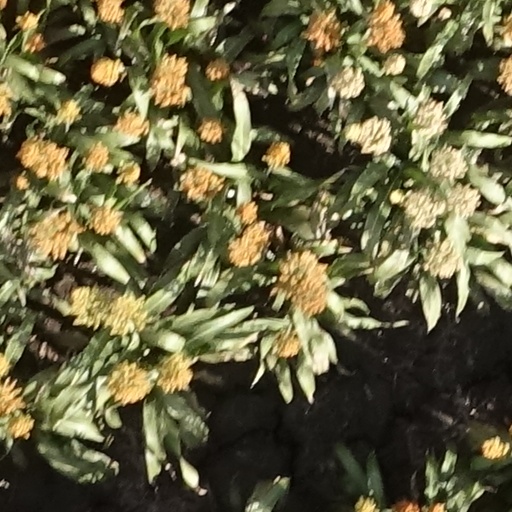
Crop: sorghum